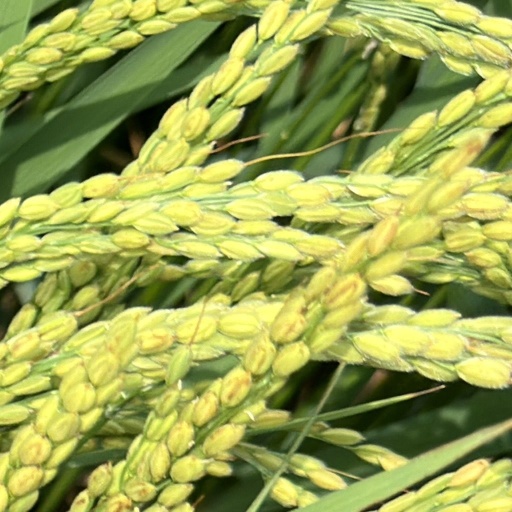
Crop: rice